Middle Branch Reservoir

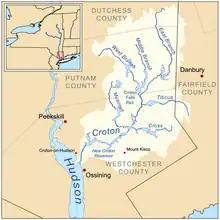
Map of the Croton River watershed showing Middle Branch Reservoir

The Middle Branch Reservoir drains into the Croton Falls Reservoir, which also receives overflow from the West Branch Reservoir, part of the West Branch Croton River watershed. The Croton Falls Reservoir drains back into the Middle Branch, and thence into the Croton River proper, which flows into the Muscoot Reservoir, then the New Croton Reservoir, before entering the New Croton Aqueduct. Water in the Aqueduct flows through The Bronx into the Jerome Park Reservoir.